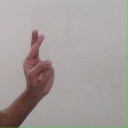
अक्षर: र